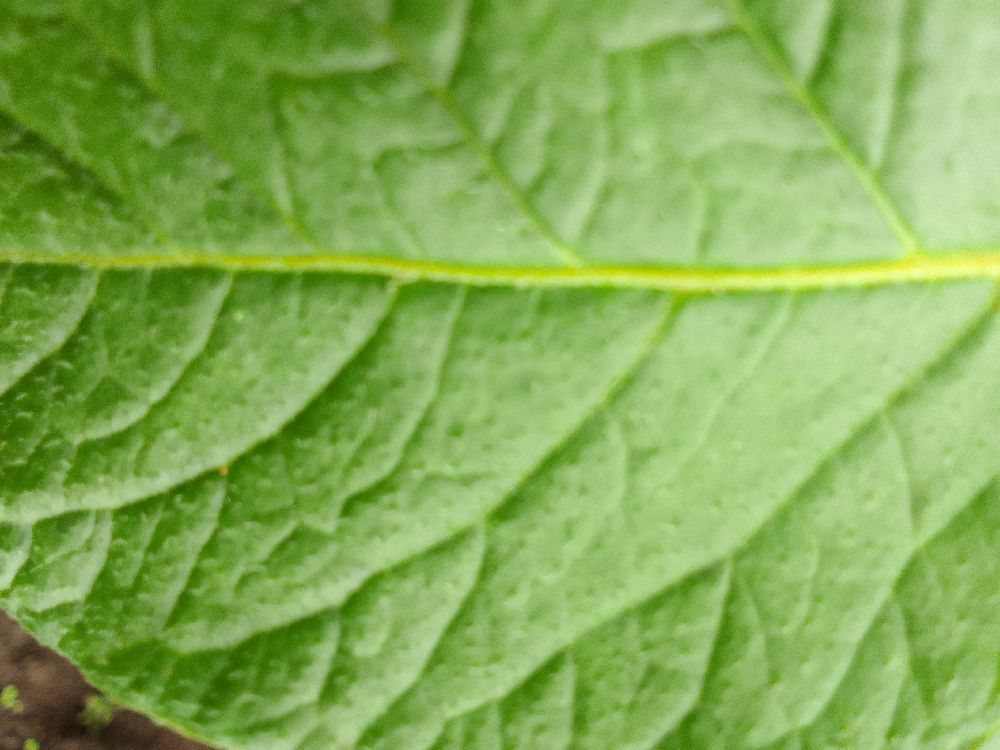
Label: Healthy